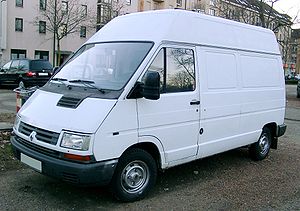
Renault Trafic / Trafic I (1980−2001)
Renault Trafic er en serie af varebiler og minibusser bygget af det franske bilmærke Renault siden sommeren 1980. Den første modelgeneration blev bygget af Société des Véhicules Automobiles de Batilly.